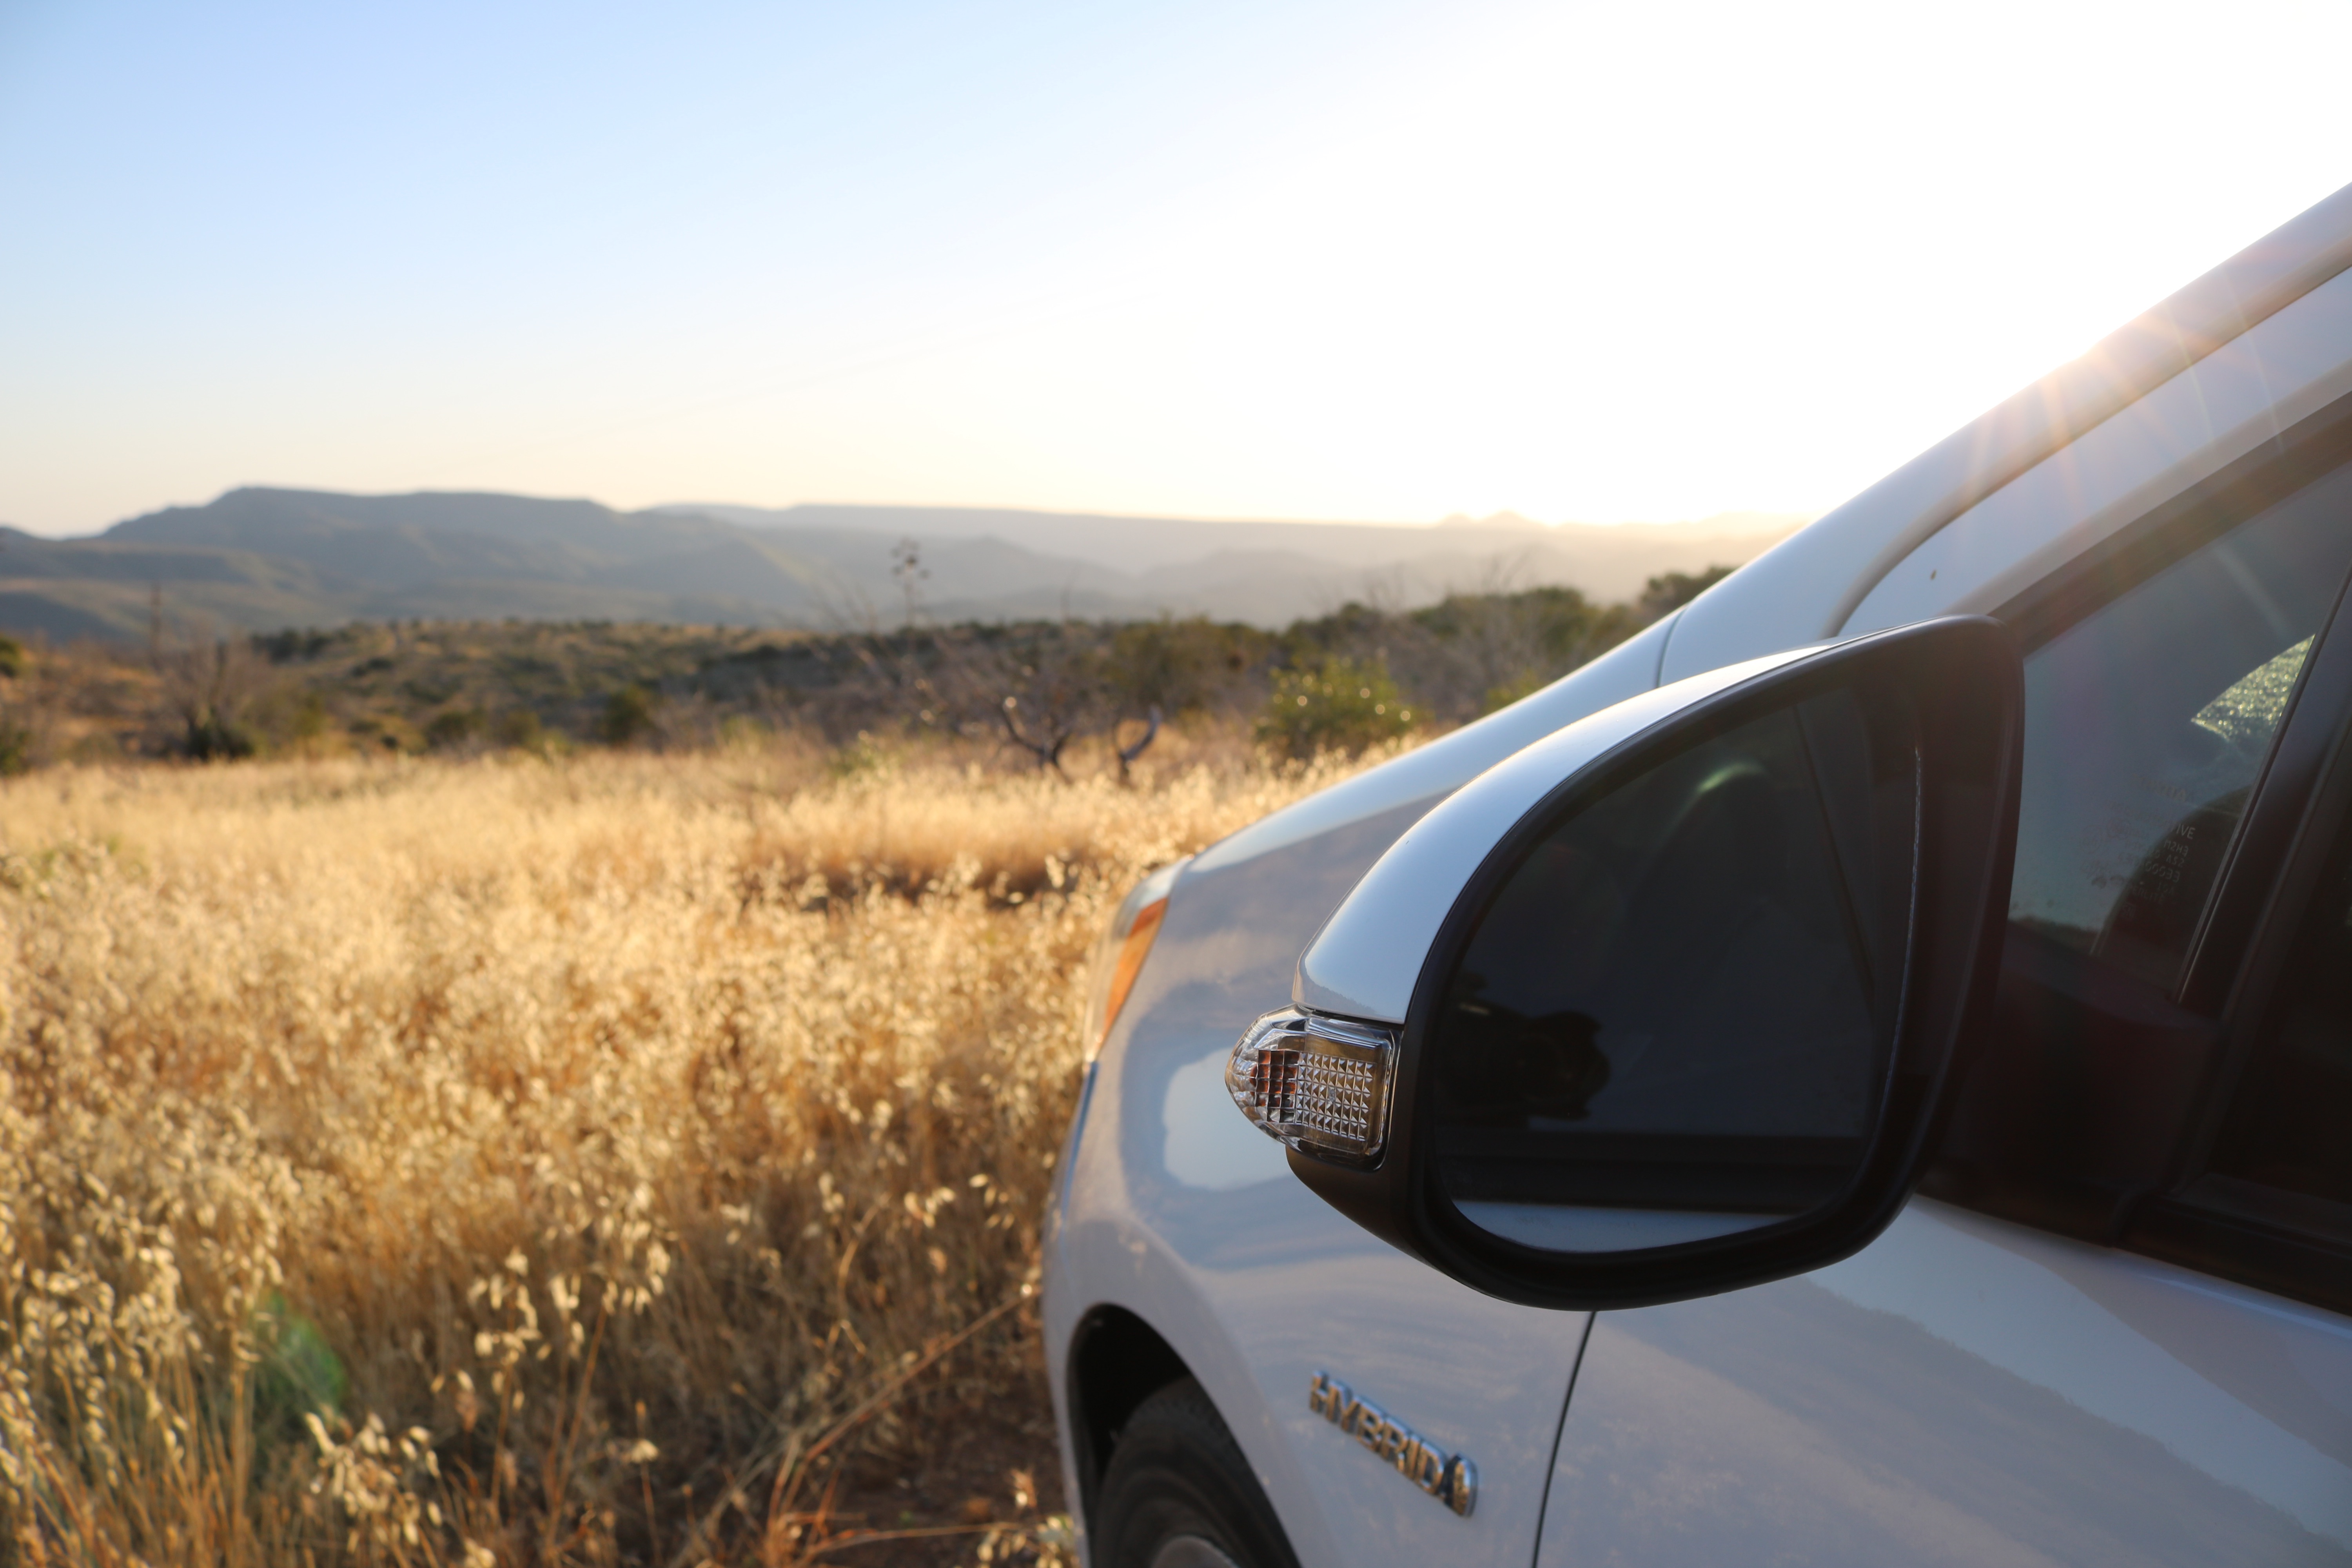
car, driving, vehicle, road trip, sport utility vehicle, automobile make, automotive exterior